Thoth Tarot

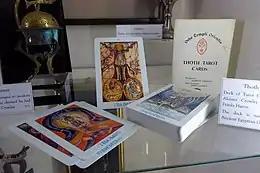
Display of the Thoth tarot cards in a museum

Thoth Tarot is an esoteric tarot deck painted by Lady Frieda Harris according to instructions from Aleister Crowley. Crowley referred to this deck as The Book of Thoth, and also wrote a 1944 book of that title intended for use with the deck.